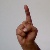
The image shows a hand gesture representing the letter 'D' in Indian Sign Language.